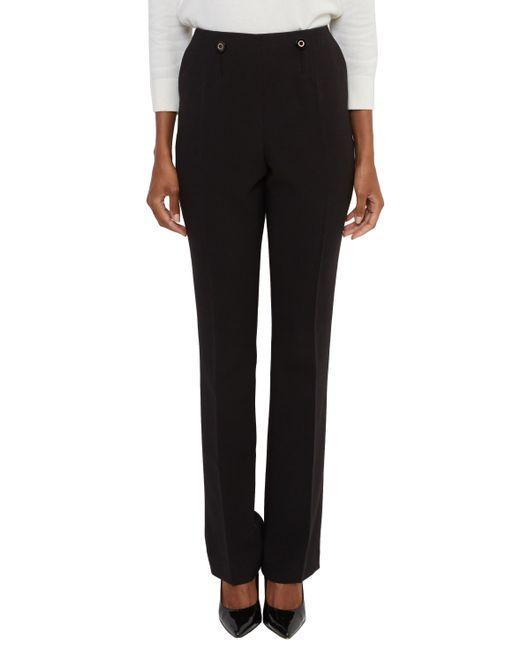
damen hohe Taille schlichte schwarze Hose Hosen gerader Schnitt